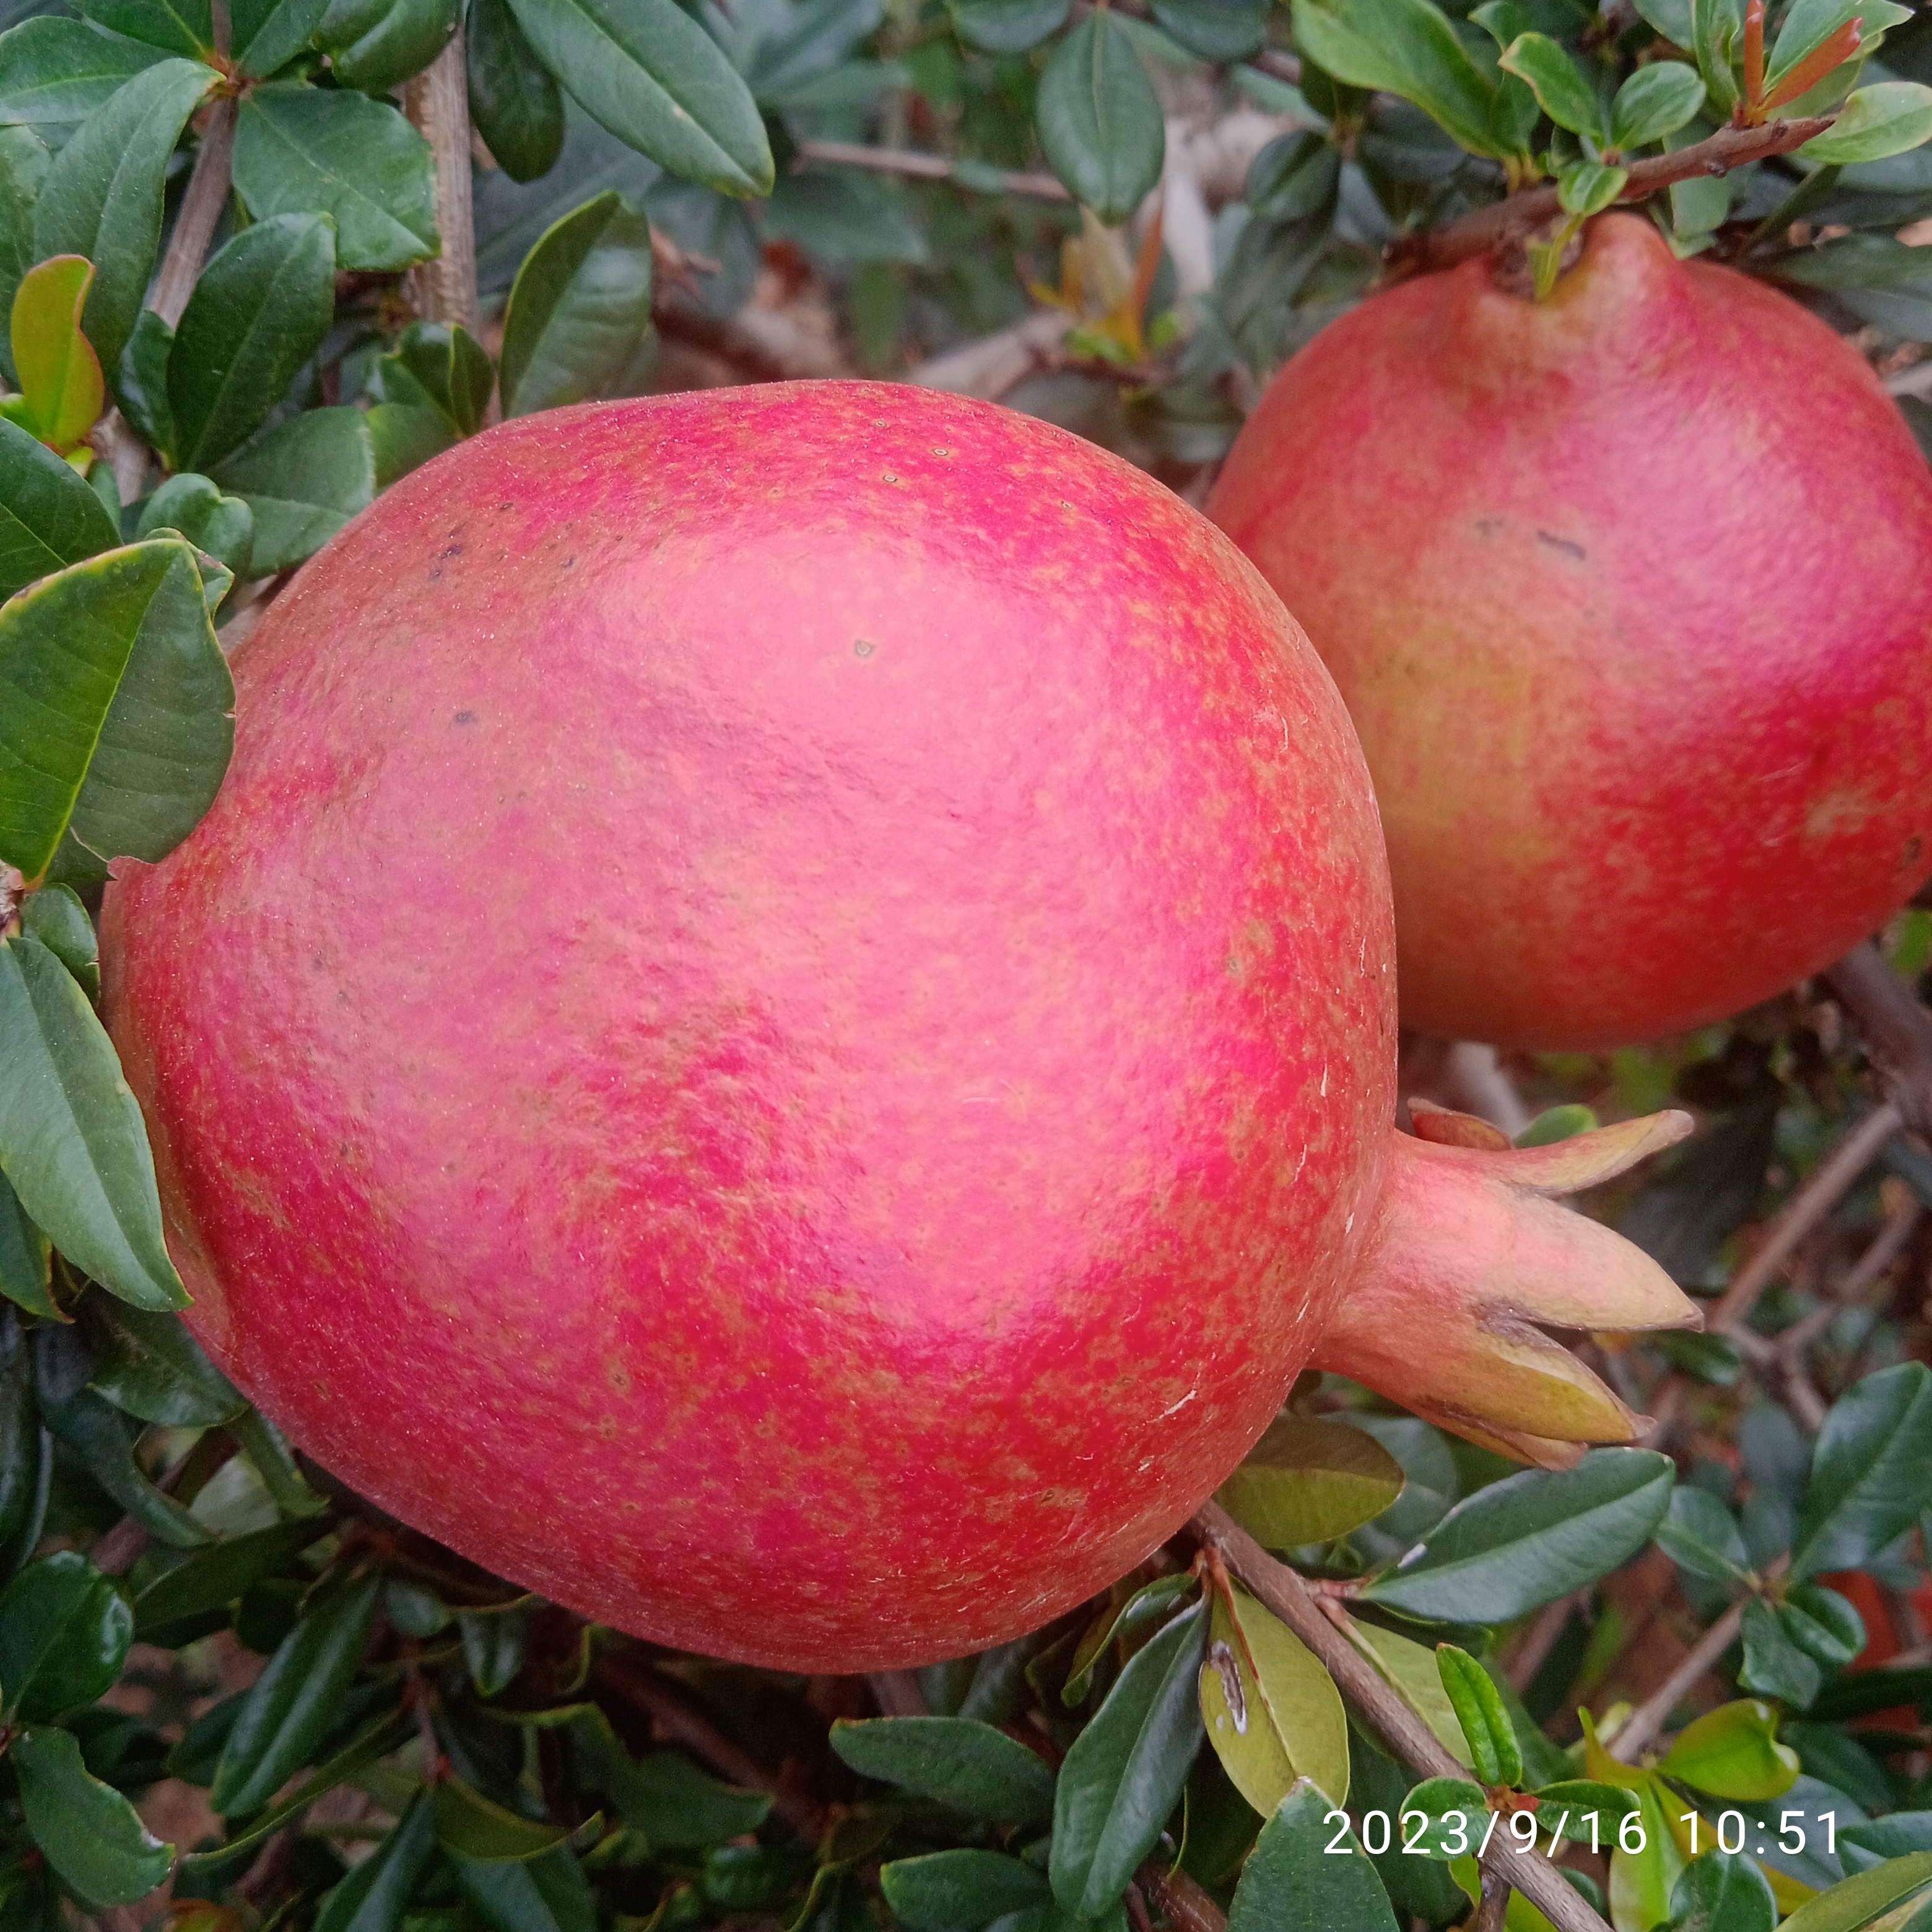
Label: Healthy